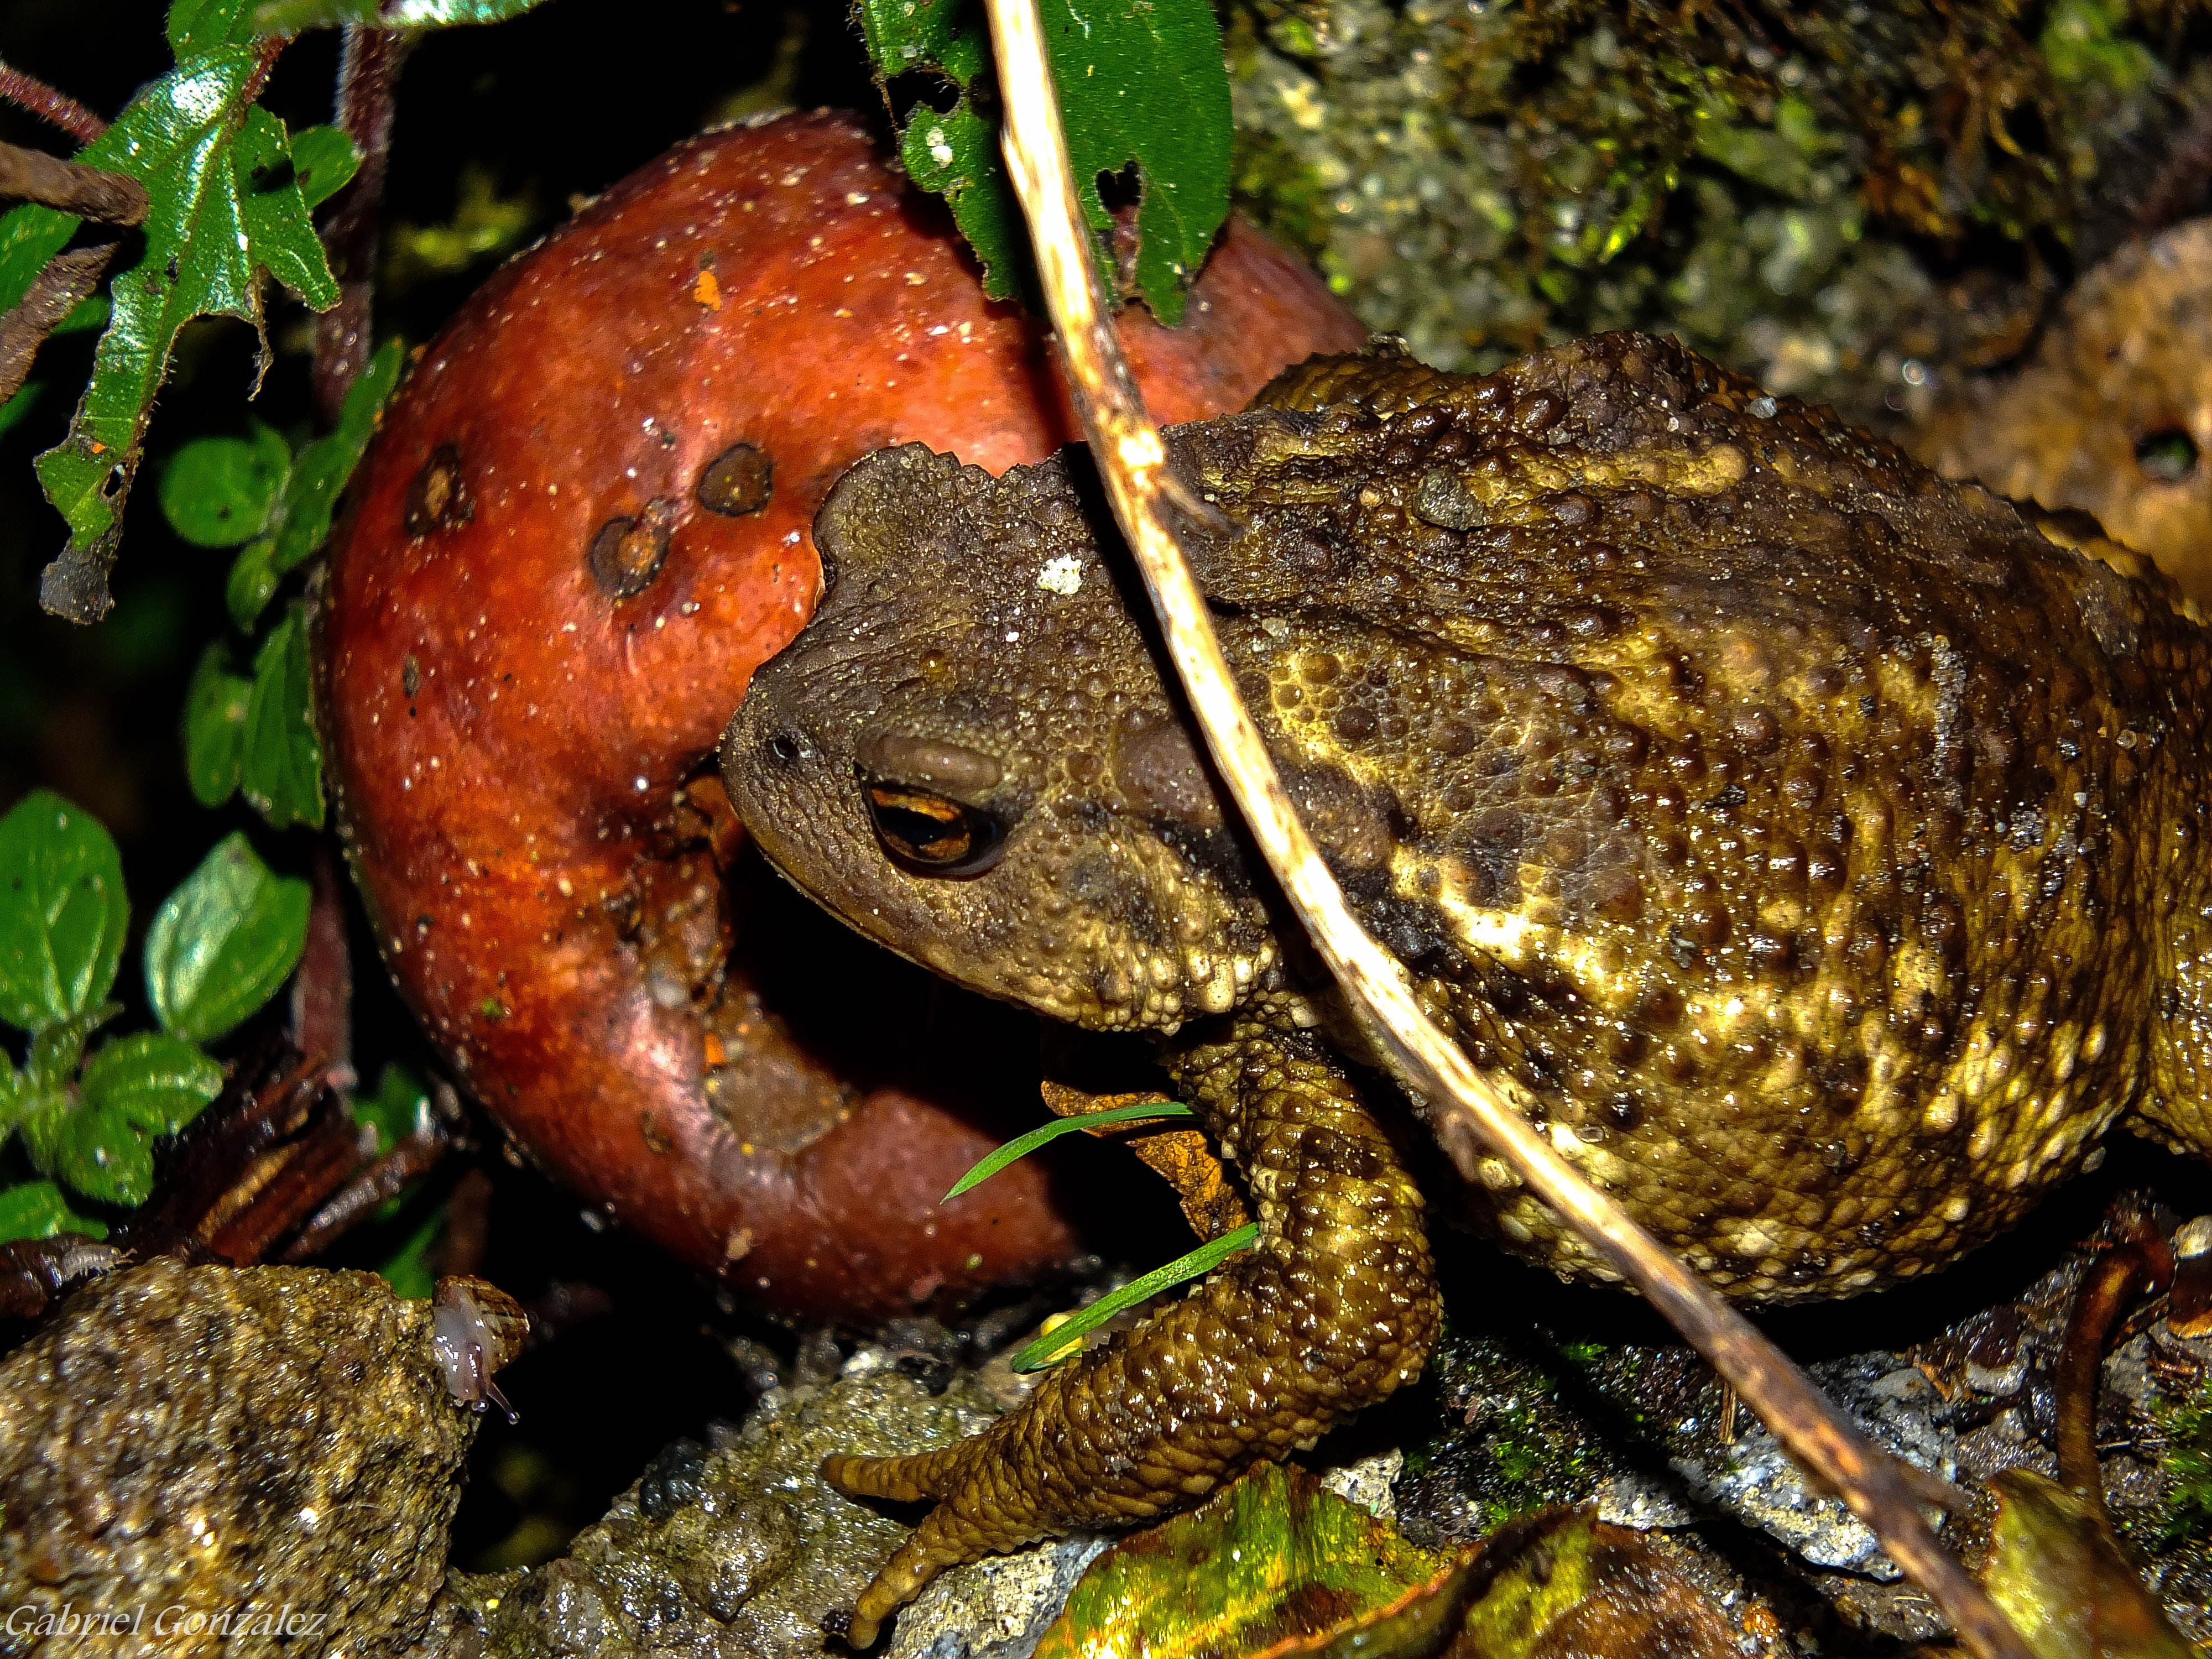
nature, wildlife, macro, biology, frog, toad, amphibian, fauna, animals, vertebrate, newt, naturaleza, ggl1, gaby1, animales, sapo, salamandra, fujifilmxs1, organism, bullfrog, ranidae, emydidae, marine biology, salamandridae, lissotriton